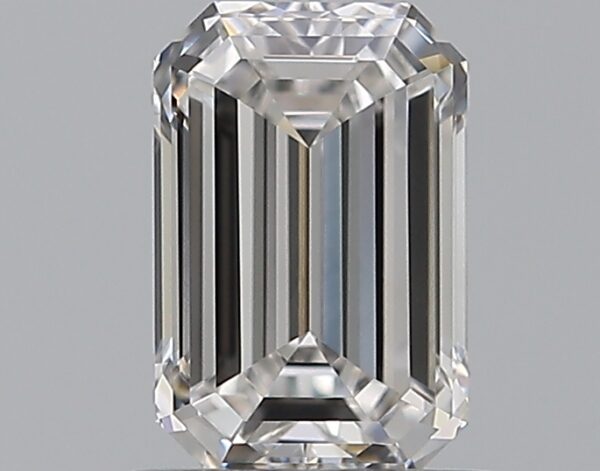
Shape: emerald
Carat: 0.8
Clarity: VVS1
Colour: E
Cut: EX
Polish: EX
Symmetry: VG
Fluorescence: N
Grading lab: GIA
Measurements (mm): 6.55 x 4.3 x 2.89